Château de Belpuig

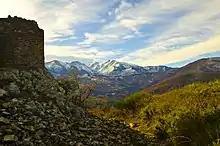
Belpuig Castle and the Canigou mountain

The Château de Belpuig is a ruined castle in the "commune" of Prunet-et-Belpuig in the Pyrénées-Orientales "département" of France.